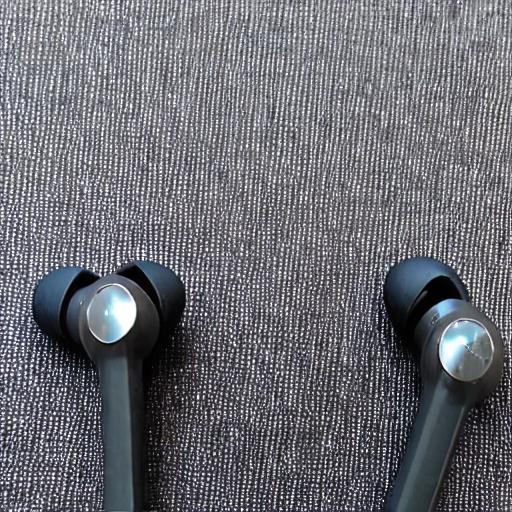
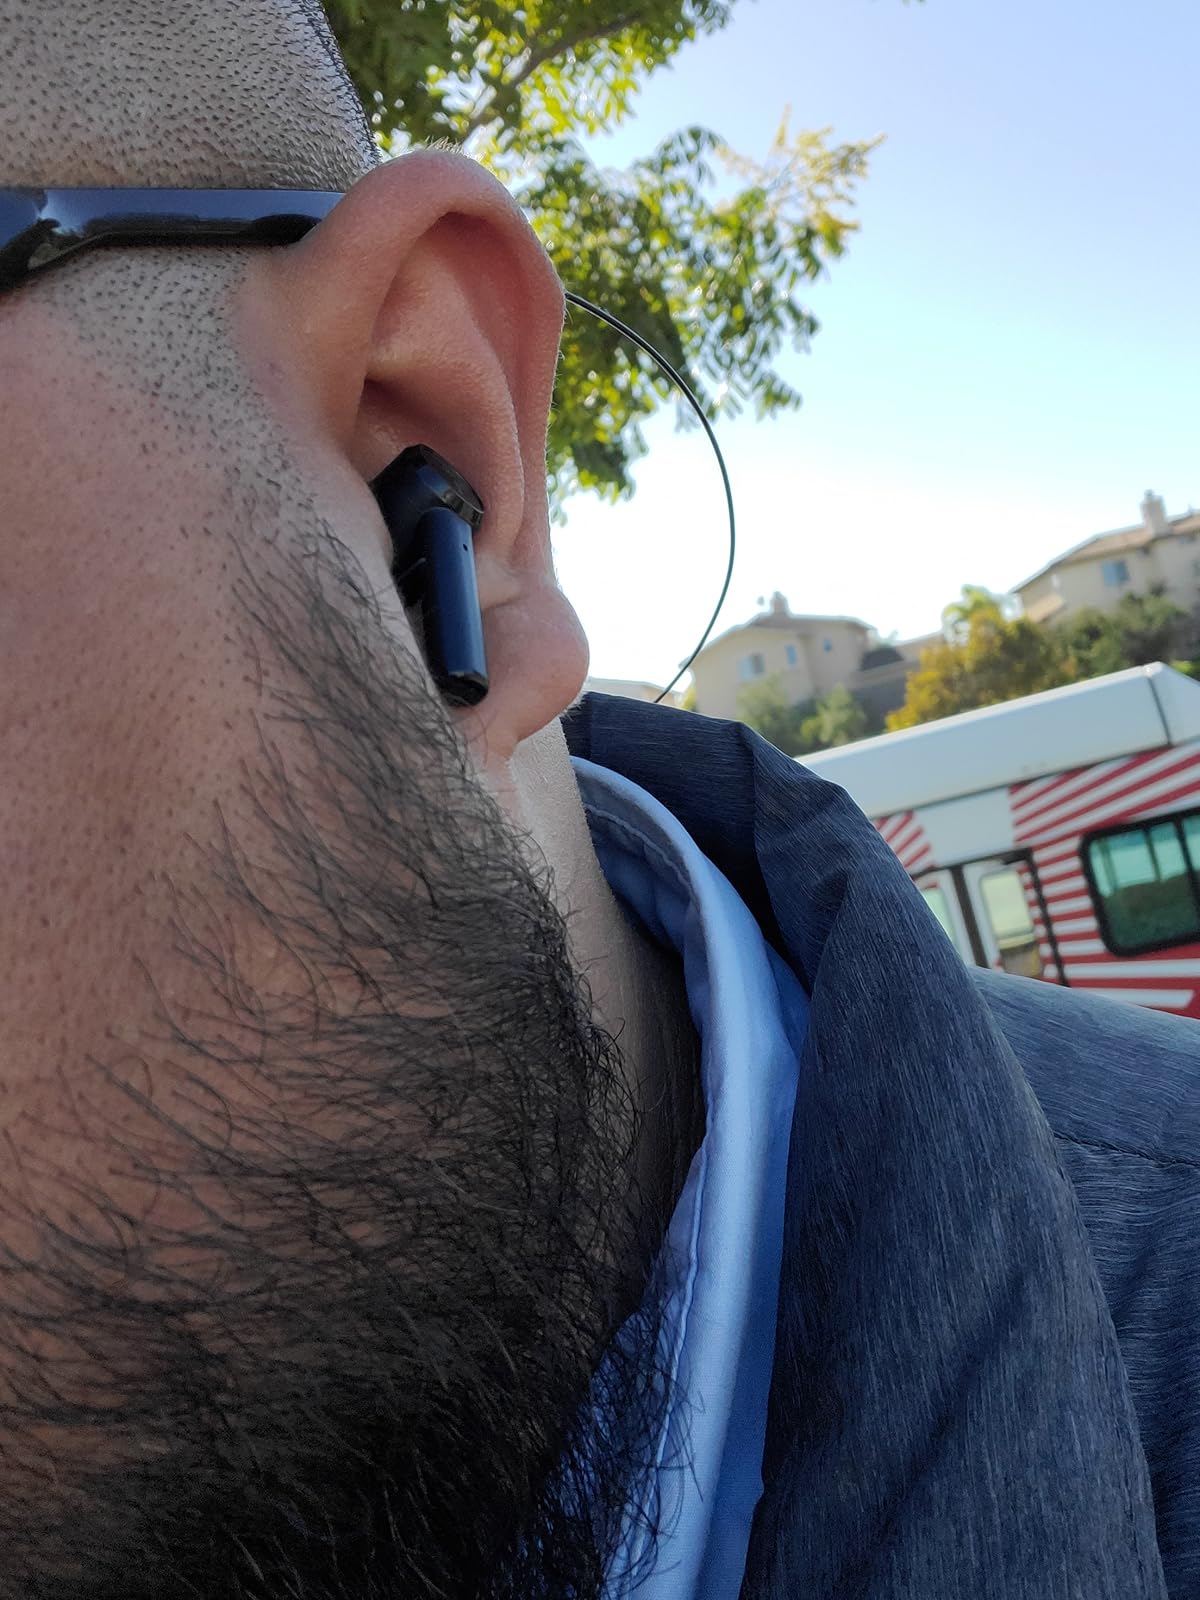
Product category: earbuds
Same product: no